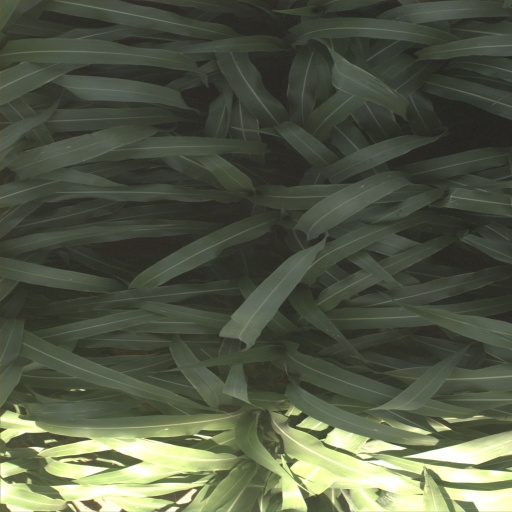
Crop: sorghum